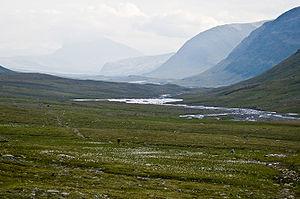
Kungsleden, mot suédois signifiant Voie Royale, est un sentier de trekking d'environ 425 km de longueur, au nord de la Suède.